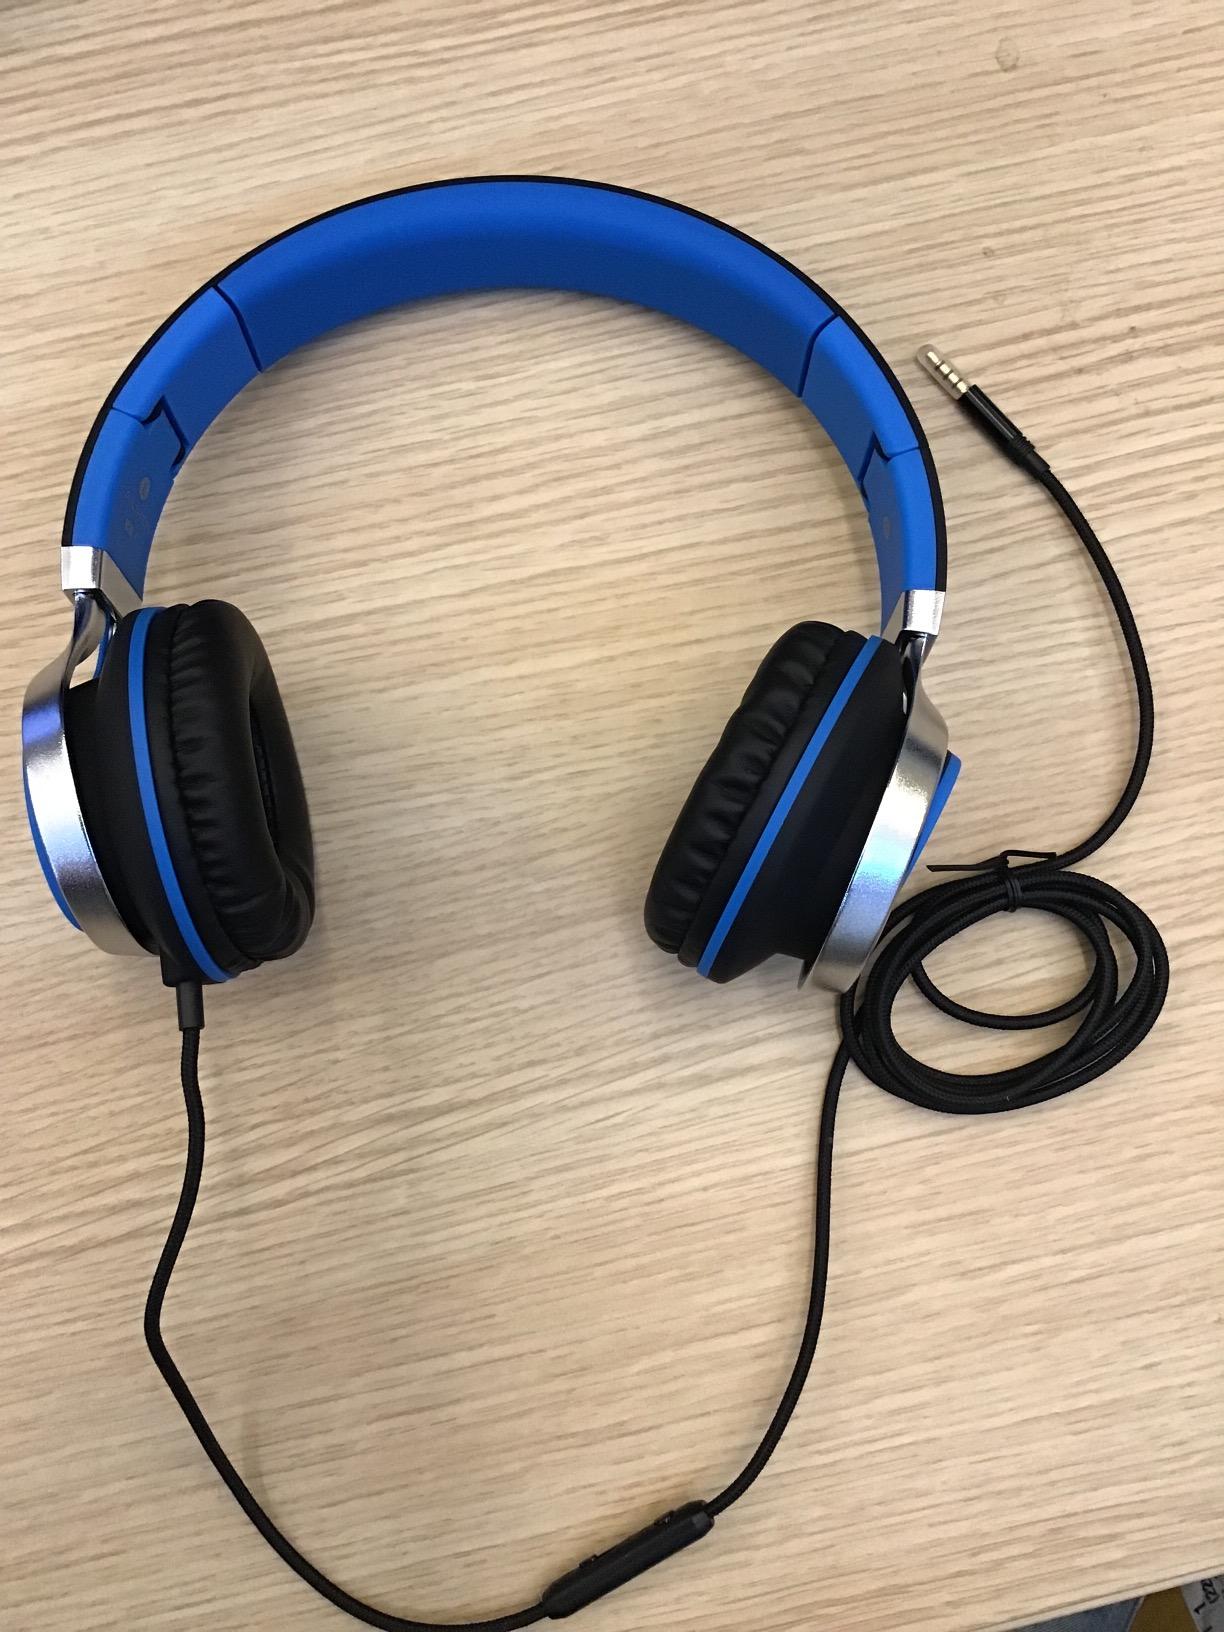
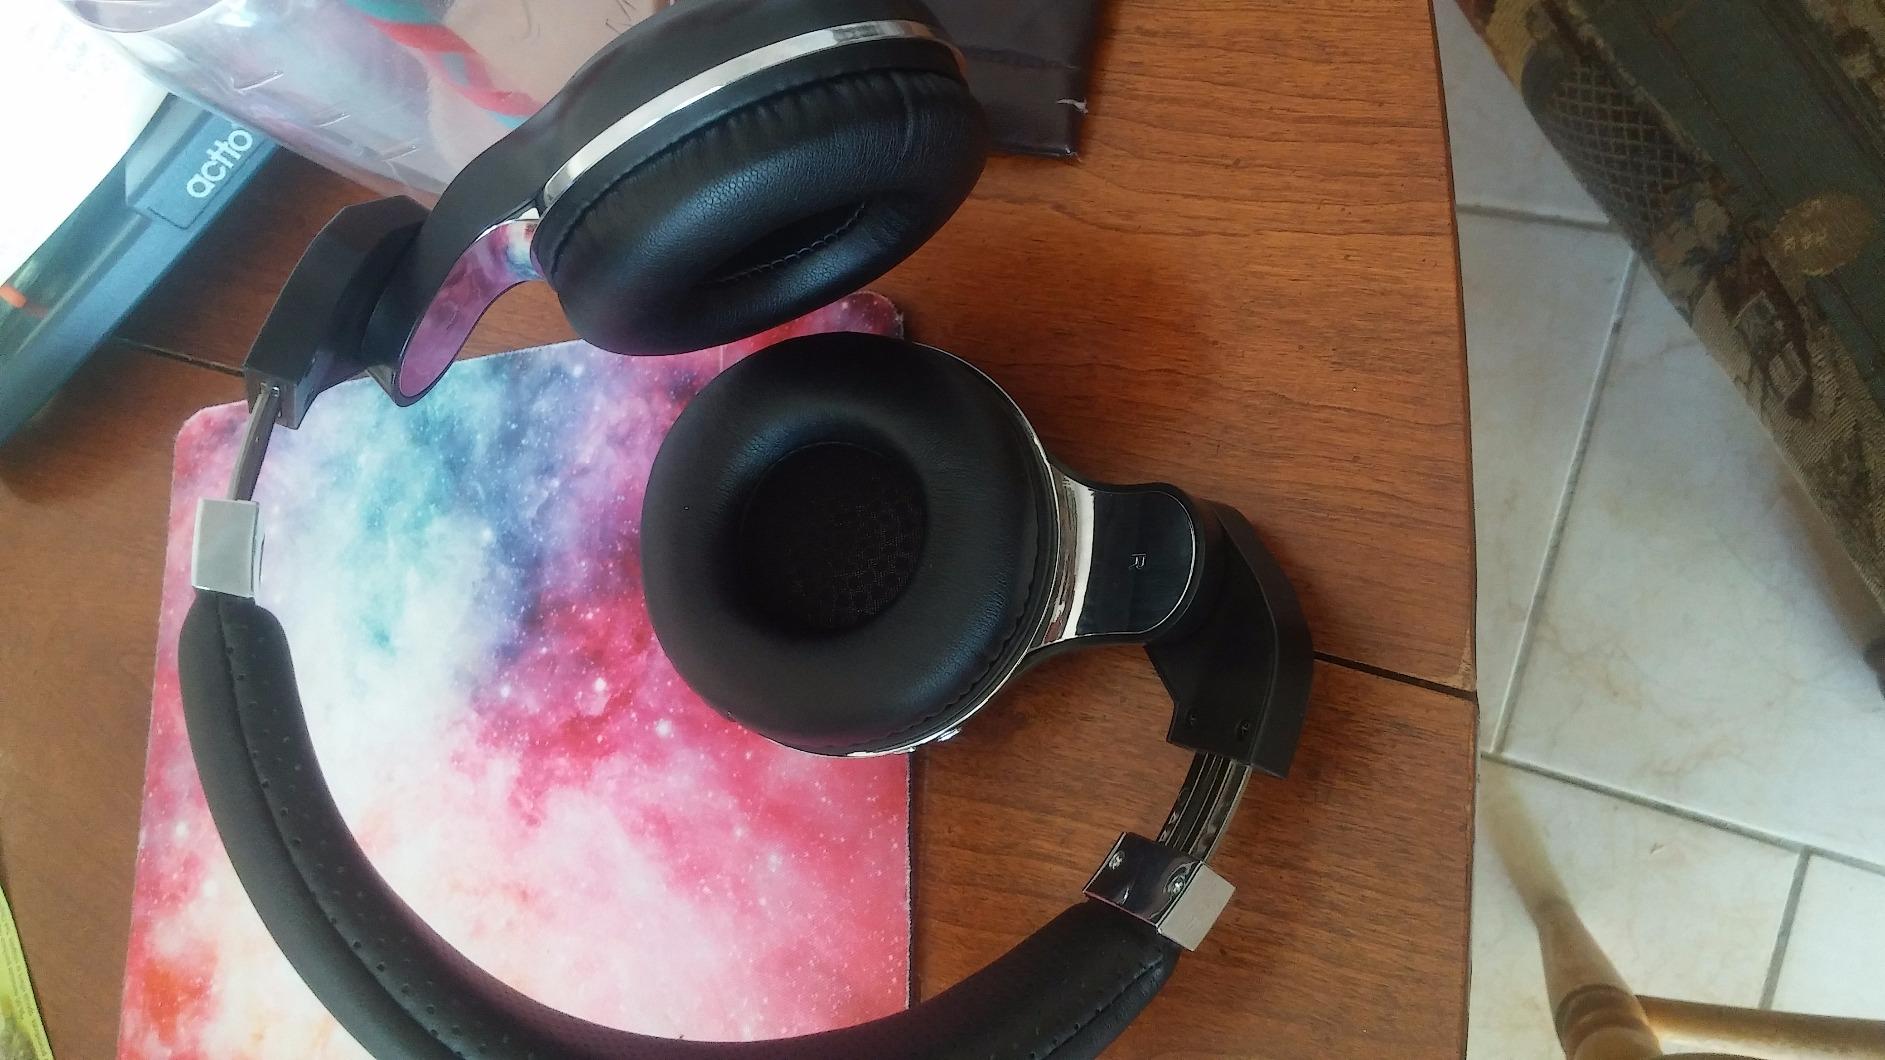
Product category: headphones
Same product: no